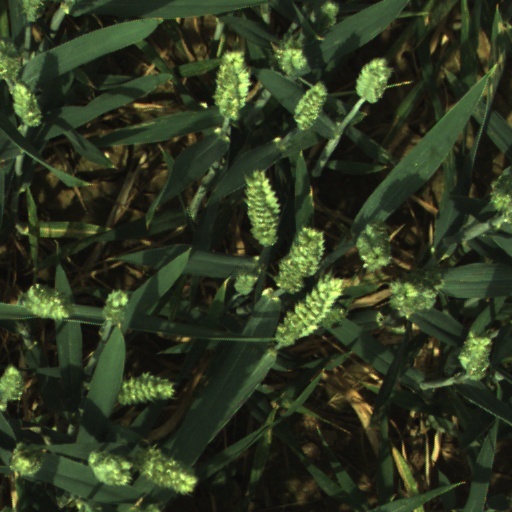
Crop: wheat